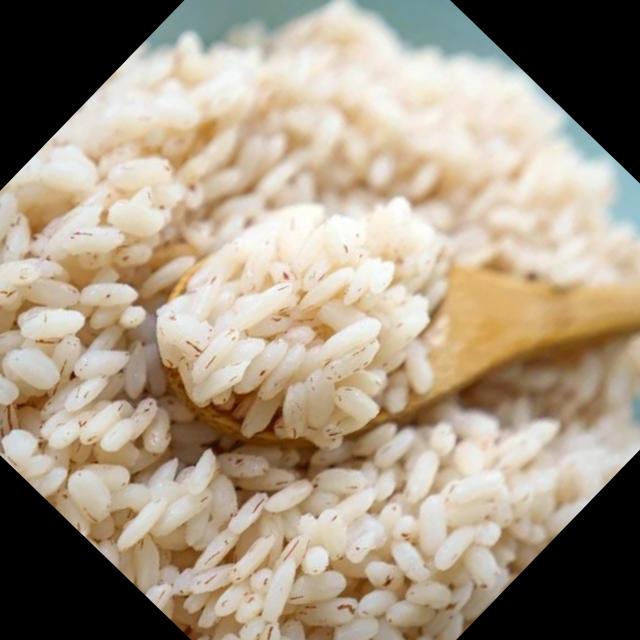
Dish: white_rice